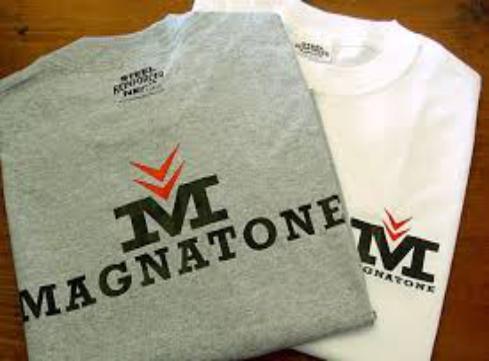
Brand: magnatone
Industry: Electronic